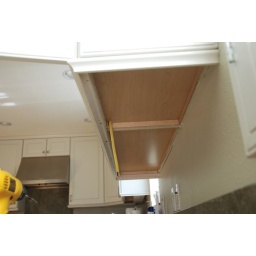
Step 02: Wiring extended below the wall cabinet